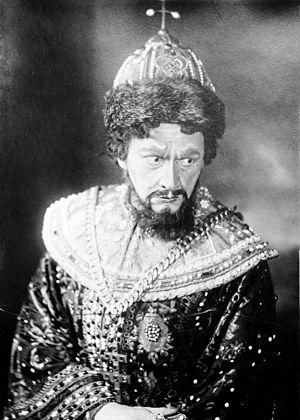
Boris Godounov est un opéra de Modeste Moussorgski sur un livret russe du compositeur, basé sur le drame du même nom d’Alexandre Pouchkine et sur l’Histoire de l'État russe de Karamzine.